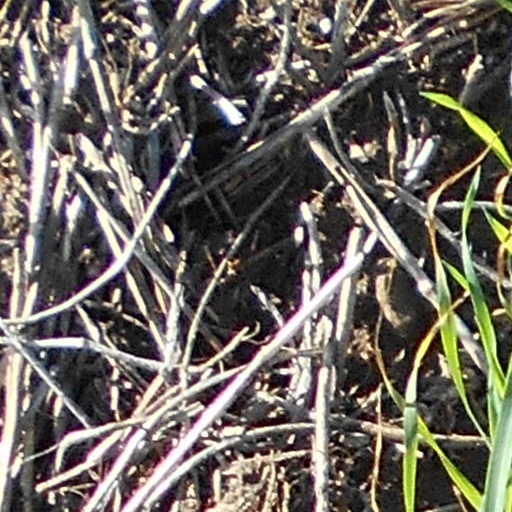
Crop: wheat